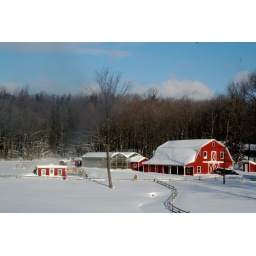
you can barely see them, but the girls fell over the fence into the field b/c the snow was so high.